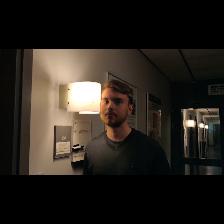
Label: Human